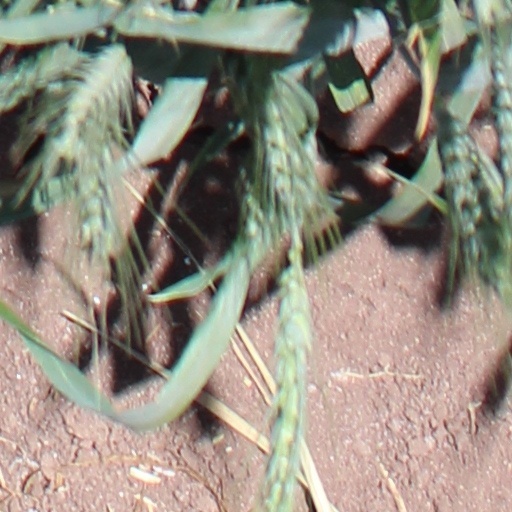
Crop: wheat